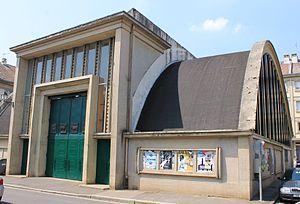
Marché couvert au 22 bis rue de l'Amiral-Courbet à Falaise (Calvados)
Le marché couvert de Falaise est un édifice public destiné à abriter un marché de Falaise, dans le département du Calvados, en région Normandie. Inauguré en 1953, son architecture en fait un des éléments-clés du patrimoine architectural urbain de la ville. C'est à ce titre qu'il a été inscrit en 2010 sur la Liste des monuments historiques.
Ce tableau présente la liste de tous les monuments historiques classés ou inscrits dans la ville de Falaise, Calvados, en France.